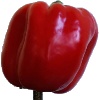
Label: Pepper Red 1